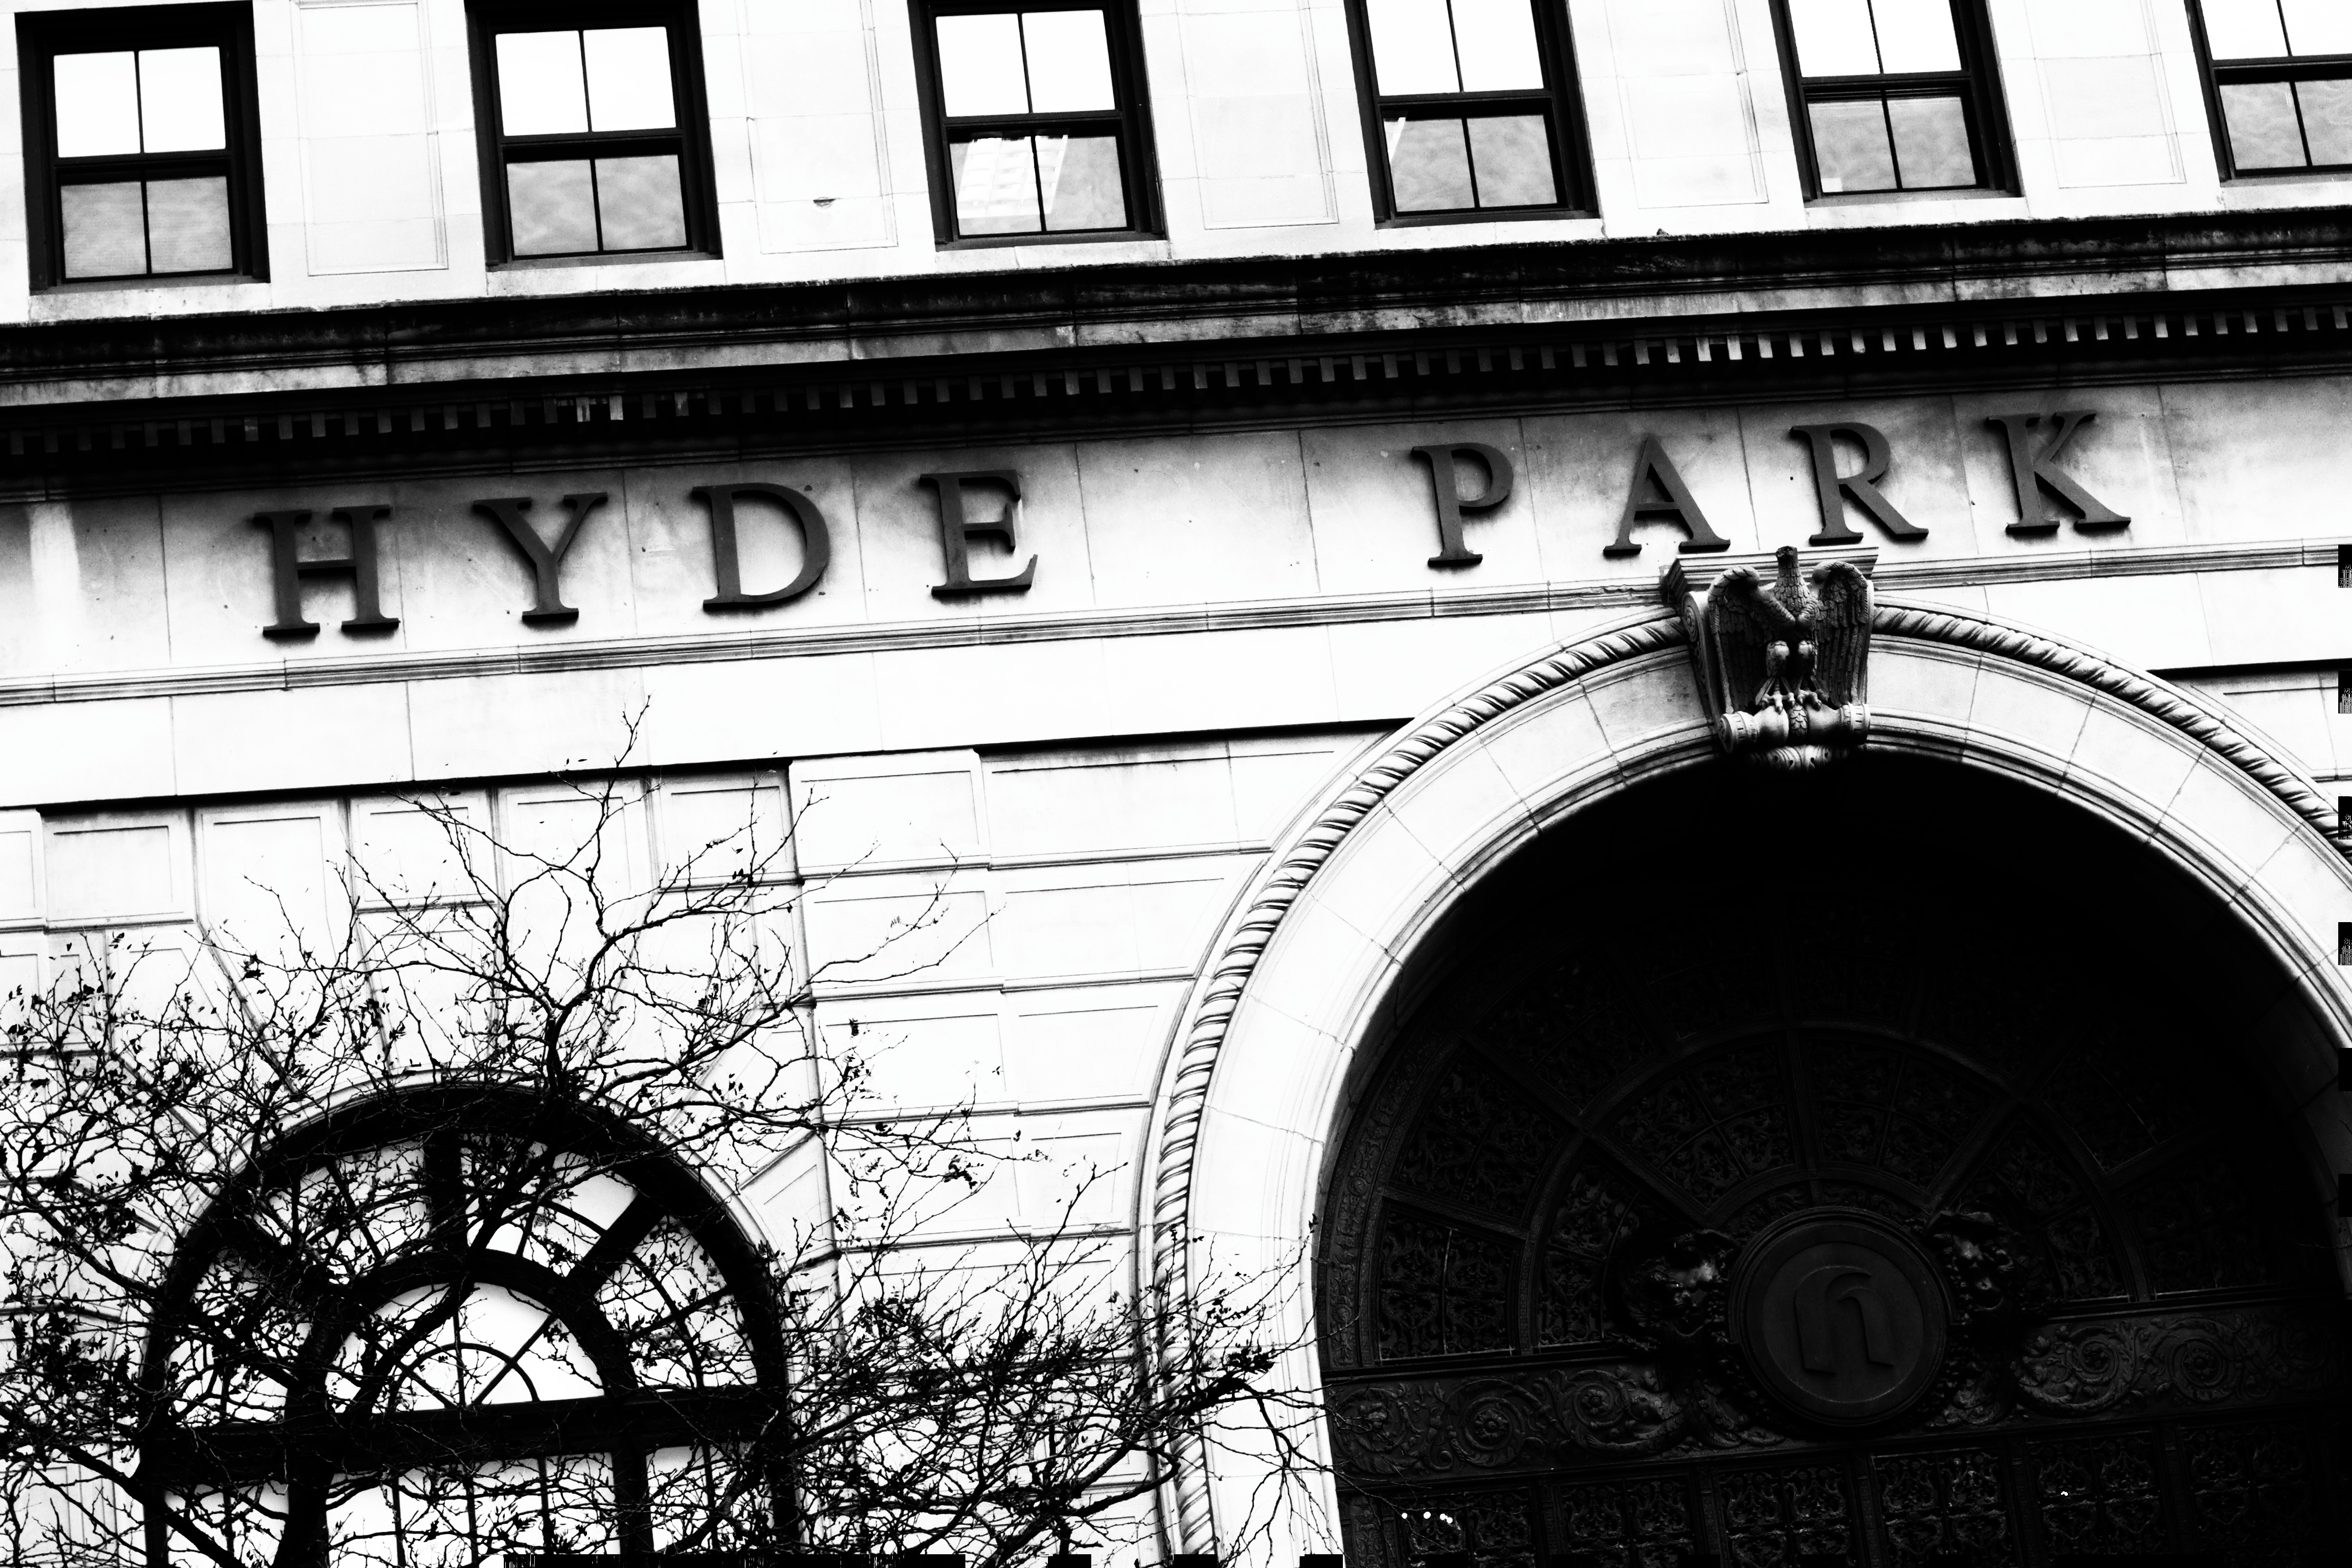
black and white, architecture, photography, window, black, monochrome, symmetry, photograph, image, shape, monochrome photography